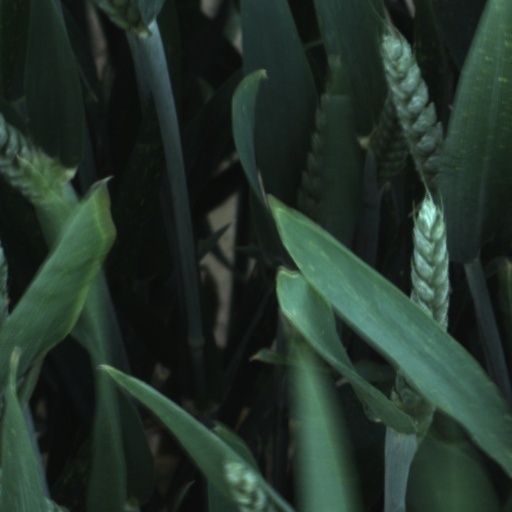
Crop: wheat